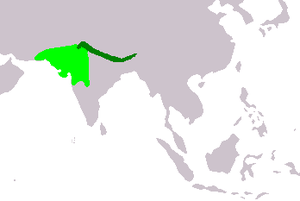
Le Bulbul à oreillons blancs est une espèce de passereau de la famille des Pycnonotidae.